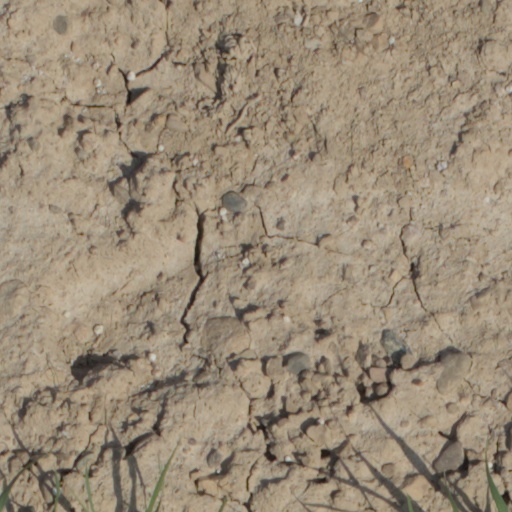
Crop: wheat